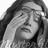
Emotion: neutral